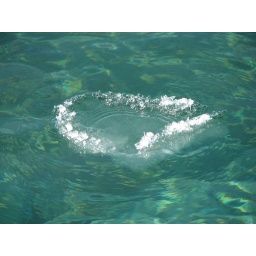
Strange how some of the Lake Superior water was green and a few feet over it was blue.